Monastery Saint Claire (Nazareth)

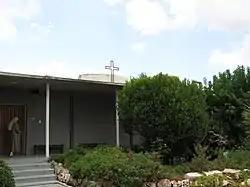
The exterior of the chapel of the Sisters of St Clare in present-day Nazareth

The Monastery Saint Claire ("Nazirot Sanat Qlīr"; , "Rāhibāt al-Qudīṣah Klārā"), also known as the Convent of Mary's Fear and by other names, is a convent of the Poor Clares on Tremor Hill in southern Nazareth, Israel. Established in 1884, it is primarily known for the productive time the now-sainted Charles de Foucauld spent there at the end of the 19th century. Expelled from the Ottoman Empire at the onset of World War I, the nuns of the abbey relocated to Malta, founding a new community there. The Sisters of St Clare returned to Nazareth in 1949 but used newer facilities on 3105 Street on the north slope of Tremor Hill. Their former location beside what is now Paulus HaShishi (Pope Paul VI) Street was repaired by the Servants of Charity for use as a special needs school in the 1970s.